Seamanship

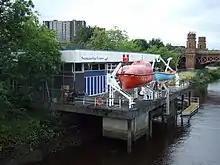
An example of a seamanship training establishment at the Glasgow College of Nautical Studies in the United Kingdom

Seamanship is the art, competence, and knowledge of operating a ship, boat or other craft on water. The" Oxford Dictionary" states that seamanship is "The skill, techniques, or practice of handling a ship or boat at sea."